Oregon Trail Memorial half dollar

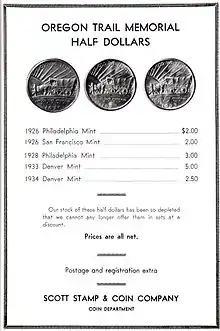
Scott advertisement, February 1936

On December 30, 1935, Driggs wrote to O'Reilly, who with the appointment of Nellie Tayloe Ross as Mint Director had resumed her position as Assistant Mint Director, seeking the issuance of 5,000 Oregon Trail coins to be struck at San Francisco (1936-S) to celebrate the centennial of the arrival of missionary Marcus Whitman and his wife in the Walla Walla Valley. O'Reilly and other officials did not immediately answer and Driggs wrote again in March 1936, Chaffin, again acting superintendent at Philadelphia, responded that the dies had been prepared and sent to San Francisco. The coins were sent at Driggs' request to Scott's in New York. In May, Driggs asked that 10,000 more be struck at Philadelphia, and this was done. These were sold at the height of the commemorative coin boom. Some of the 1936 and 1936-S pieces were sold by Scott, others by the Association through a New York City mail drop, in either case at an initial price of $1.60 per half dollar. Six each of the 1936 and 1936-S were struck in addition to the requested quantities, for assay.